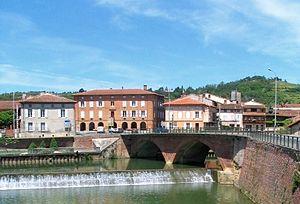
Le pont et la mairie de Montesquieu-Volvestre
L'Arize est une rivière du Sud-Ouest de la France qui coule en région Occitanie, dans les départements de l'Ariège et de la Haute-Garonne. C'est un affluent direct de la Garonne en rive droite.
Montesquieu-Volvestre est une commune française située dans le département de la Haute-Garonne en région Occitanie.